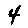
Label: 4